Requiem (Michael Haydn)

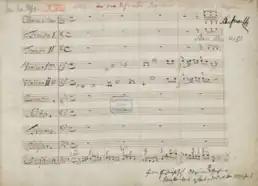
First page of Michael Haydn's Requiem

The mass is scored for the vocal soloists and mixed choir, two bassoons, four trumpets in C, three trombones, timpani and strings with basso continuo.